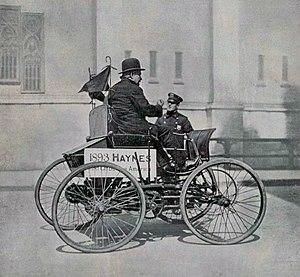
Although otherwise mentioned, this Haynes from 1894 was neither built in 1893, nor the first gasoline powered car in the USA. This picture appears as a promotion fotograph for the Haynes Automobile Co., made after Haynes and the Apperson brothers had separated. - La Vie au Grand Air du 2 mai 1908, p.266